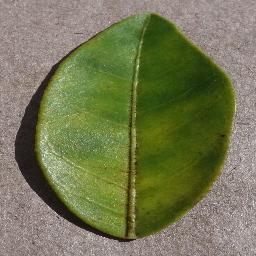
Label: Orange___Haunglongbing_(Citrus_greening)